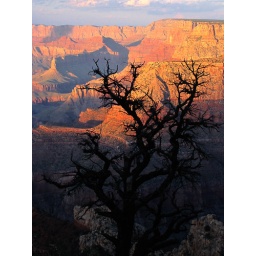
Scraggly dead tree against the sun-dyed rocks to the west.